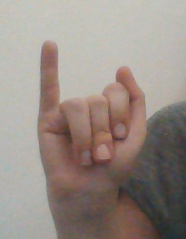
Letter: meem